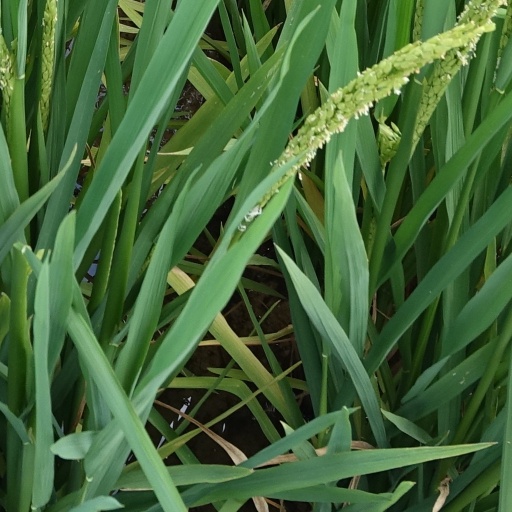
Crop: rice